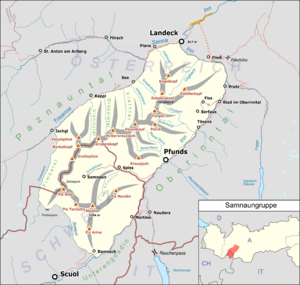
Le massif de Samnaun est un massif des Alpes orientales centrales. Il s'élève entre l'Autriche et la Suisse, sur la rive gauche de l'Inn. Il tient son nom de la localité de Samnaun, au fond du val du même nom, au cœur du massif.